William T. Malster

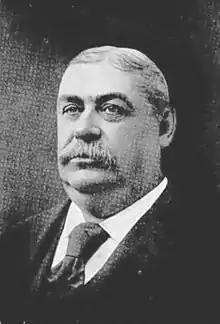
Portrait of Malster

William Torbert Malster (April 4, 1843 – March 2, 1907) was Mayor of Baltimore from 1897 to 1899. He was the founder and president of Columbian Iron Works Company, a shipbuilding company in Baltimore.